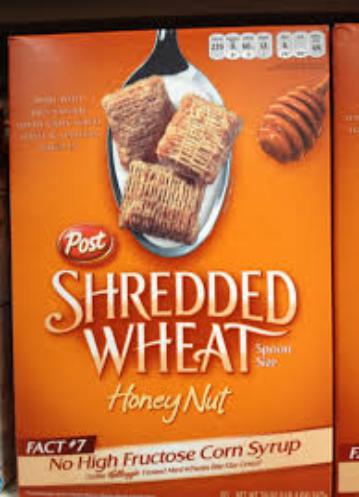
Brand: Honey Nut Shredded Wheat
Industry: Food